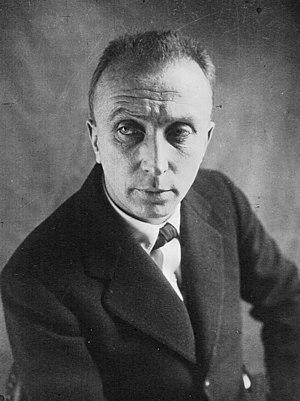
Gaston Bergery, né le 22 novembre 1892 à Paris où il est mort le 10 octobre 1974, est un homme politique de gauche, collaborationniste et ambassadeur français.
Le Front populaire est une coalition de partis de gauche qui gouverna la France de mai 1936 à avril 1938. Il réunissait les trois principaux partis de la gauche : la SFIO, le Parti radical et le Parti communiste, mais également toute une nébuleuse d'autres mouvements de gauche et antifascistes.
Un paradoxe français : Antiracistes dans la Collaboration, antisémites dans la Résistance est un ouvrage du chercheur et universitaire Simon Epstein, historien dont les travaux portent sur l’histoire d’Israël et de la France, et spécialiste de l'antisémitisme.